Steven J. Zaloga

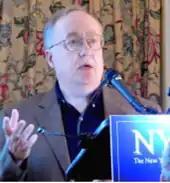
Steven J. Zaloga presenting at the 2014 New York Military Affairs Symposium

Steven Joseph Zaloga (born February 1, 1952) is an American author and defense consultant. He received a bachelor's degree "cum laude" at Union College and a master's degree at Columbia University, both in history.